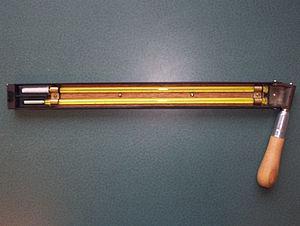
Un hygromètre est un appareil qui sert à mesurer l'humidité relative de l'air. Ces appareils utilisent la température de condensation de la vapeur d'eau dans l'air, des modifications de la capacité ou de la résistance électrique pour mesurer les différences d'humidité. Le premier hygromètre brut fut inventé par le polymathe de la Renaissance italienne Leonard de Vinci en 1480. En 1755, Jean-Henri Lambert a créé une version plus moderne et en 1784, Horace Bénédict de Saussure, physicien et géologue suisse, inventa le premier hygromètre utilisant le cheveu humain pour mesurer l'humidité.